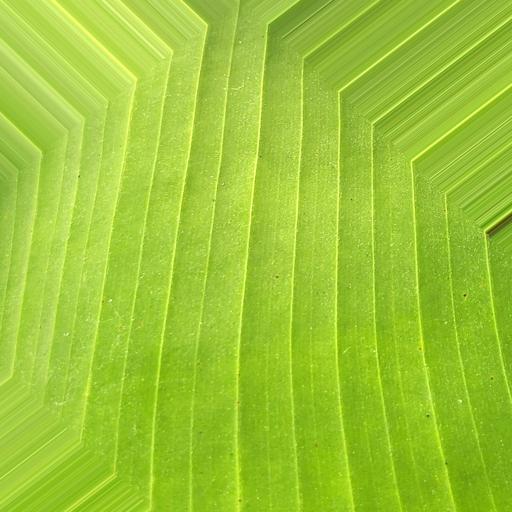
Label: banana_healthy_leaf